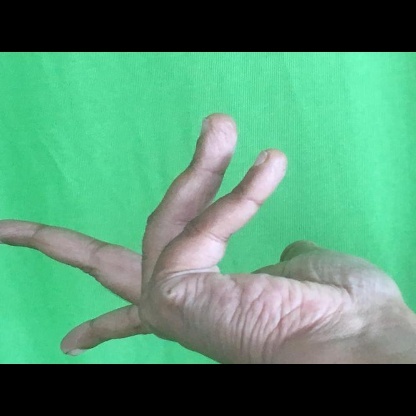
Mudra: Alapadmam